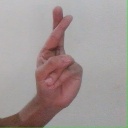
अक्षर: र